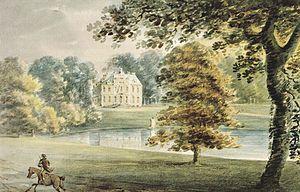
Sir William Yonge, 4ᵉ baronnet, de Escot House dans la paroisse de Talaton dans le Devon, était un homme politique anglais qui a siégé à la Chambre des communes pendant 39 ans de 1715 à 1754.
Sir Walter Yonge, 3ᵉ baronnet d’ Escot dans la paroisse de Talaton, dans le Devon, était un propriétaire britannique et un homme politique whig qui siégea à la Chambre des communes anglaise et britannique entre 1679 et 1710.